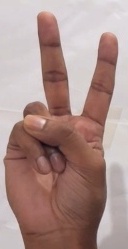
ASL sign: V